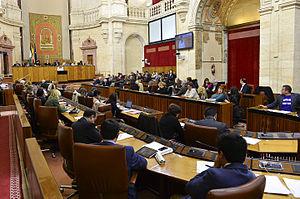
Alfonso Rodríguez Gómez de Celis [alˈfõnso roˈðɾiɣɛθ ˈɡomɛð ðe ˈθelis] est un homme politique espagnol membre du Parti socialiste ouvrier espagnol, né le 29 juillet 1970 à Séville.